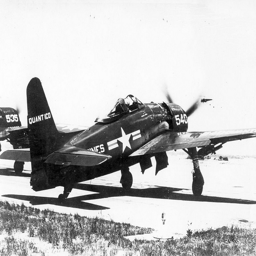
A military plane is shown in a vintage photograph.
A small propeller plane sitting on top of a field.
The propellers of the old fighter jet are spinning.
An old WWII-era fighter aircraft idles on the tarmac near some grass.
A Marine Skyraider fighter at the edge of an airfield.